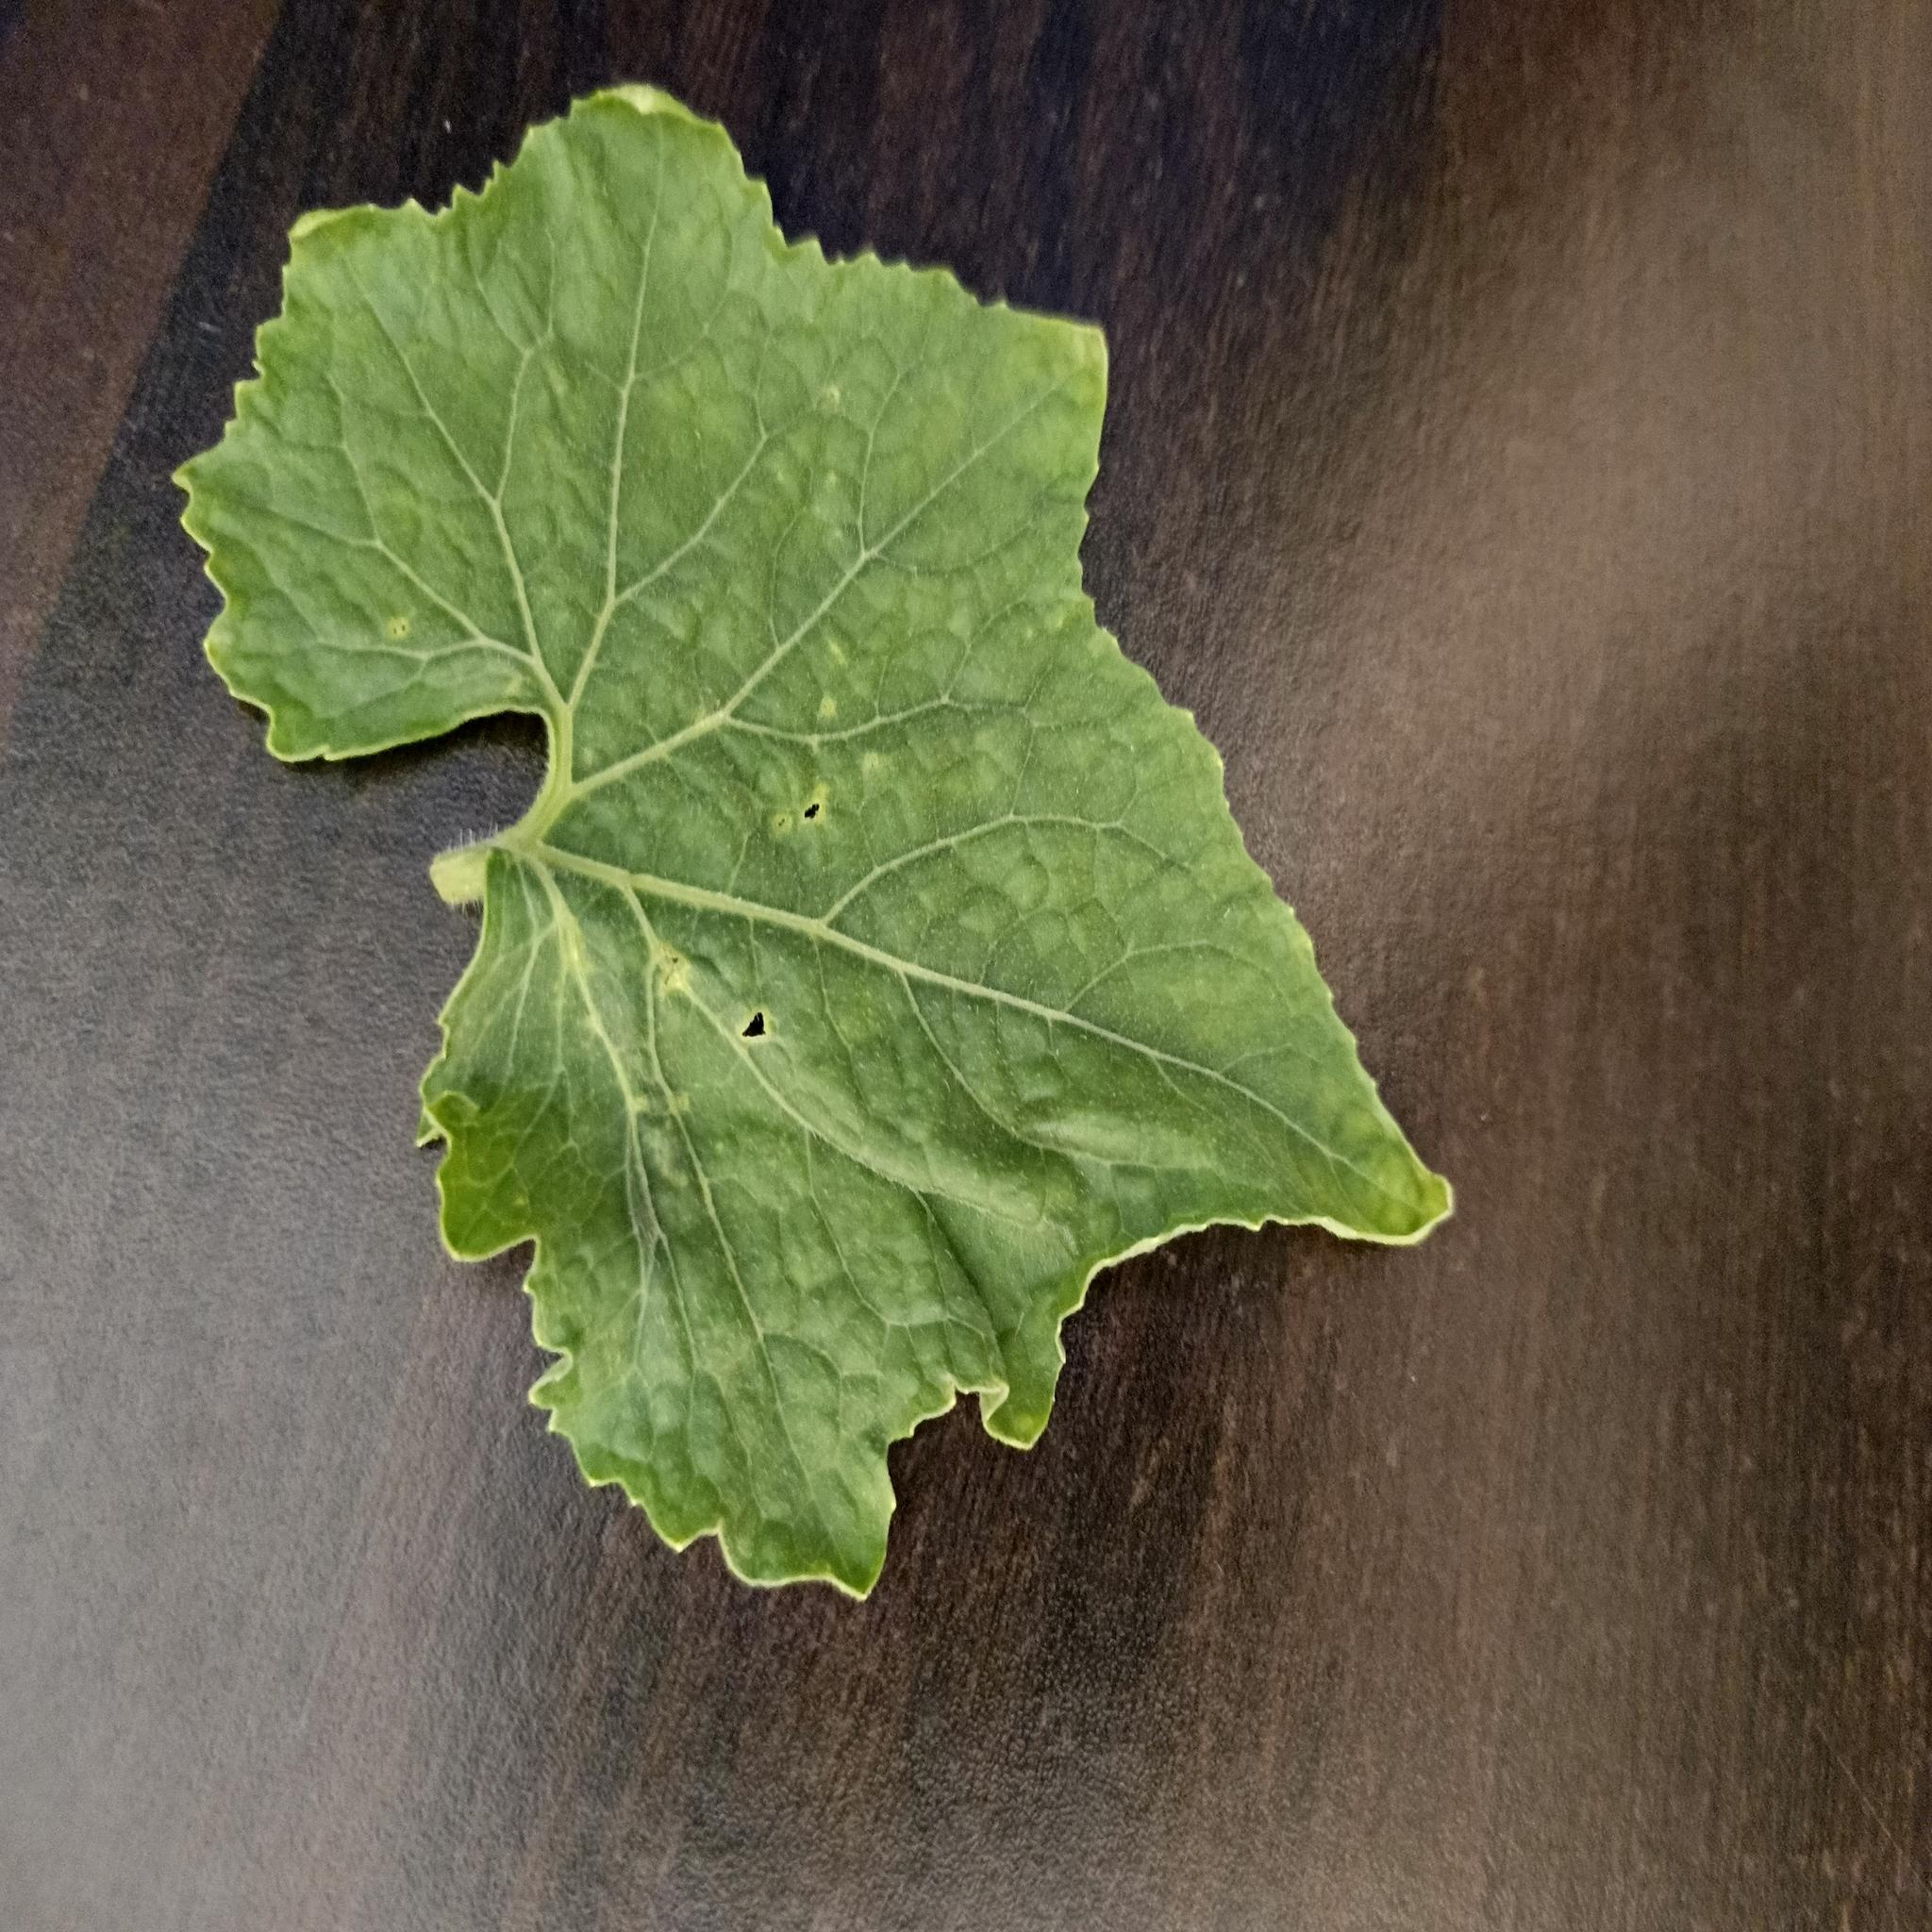
Label: Leaf curl